Paestum

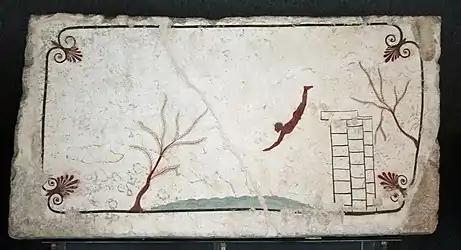
The ceiling of the Tomb of the Diver, c. 470 BCE

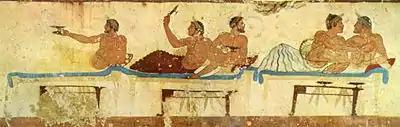
The symposium on the north wall

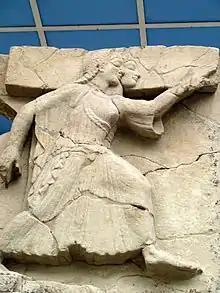
Sele metope, two women running, c. 510 BCE

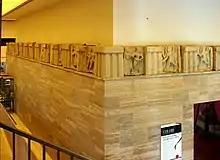
The Sele metopes as displayed in the Paestum museum

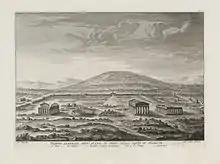
Overview of Paestum, 1769

Paestum also is renowned for its painted tombs, mainly belonging to the Lucanian period, while only one of them dates to the Greek period. However, this is the Tomb of the Diver (Italian: "Tomba del tuffatore"), which is the most famous. It is named after the enigmatic scene, depicted on the underside of the covering slab, of a young man diving into a stream of water. It dates to the first half of the fifth century BCE (about 470 BCE), the Golden Age of the Greek town. It was found, on 3 June 1968, in a small necropolis some 1.5 km south of the ancient walls. The paintings have now been transferred to the museum. The tomb is painted with the "true fresco" technique and its importance lies in being "the only example of Greek painting with figured scenes dating from the Orientalizing, Archaic, or Classical periods to survive in its entirety. Among the thousands of Greek tombs known from this time (roughly 700–400 BCE), this is the only one found to have been decorated with frescoes of human subjects."